Sarah Siddons

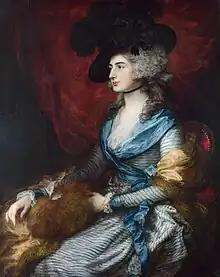
"Portrait of Sarah Siddons" by Thomas Gainsborough, 1785

Sarah Siddons ("née" Kemble; 5 July 1755 – 8 June 1831) was a Welsh actress, the best-known tragedienne of the 18th century. Contemporaneous critic William Hazlitt dubbed Siddons as "tragedy personified".